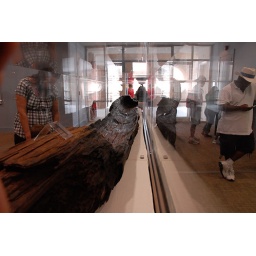
Dug out canoe found in a river bed during low flows due to drought